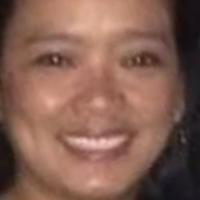
Age group: age 31-40